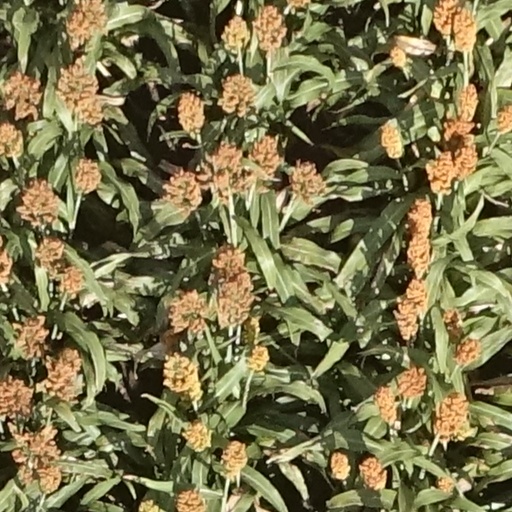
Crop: sorghum